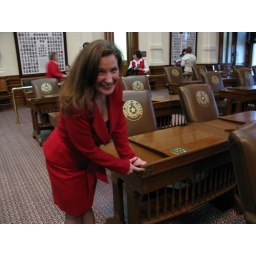
2008-JAN-18. Debbie Barrett points at her husband's nameplate at his desk on the floor of the House of Representatives in Austin, TX